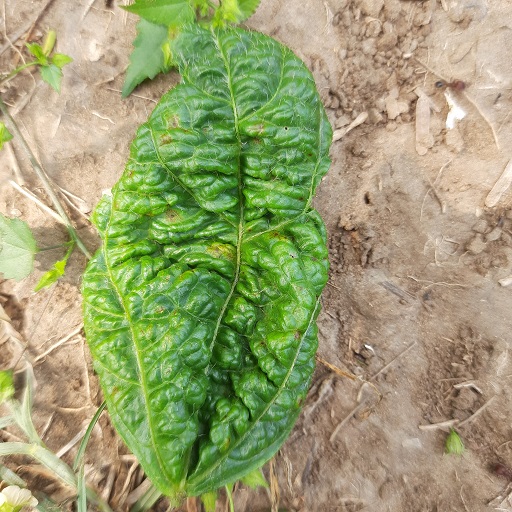
Label: Leaf Crinckle